Kurt Angle

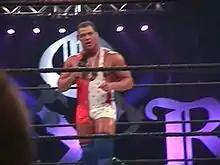
Angle at King of the Ring in 2000 – a tournament he eventually won

Throughout mid-2000, Angle aligned himself with Edge & Christian and feuded with Too Cool and Rikishi, with Angle defeating Rikishi in the finals of the King of the Ring tournament on June 25. Later he feuded with Triple H and Stephanie McMahon, which culminated in a triple threat main event at SummerSlam for the WWF Championship also involving The Rock, who retained his championship.